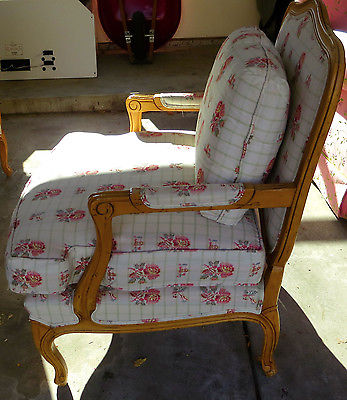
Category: chair